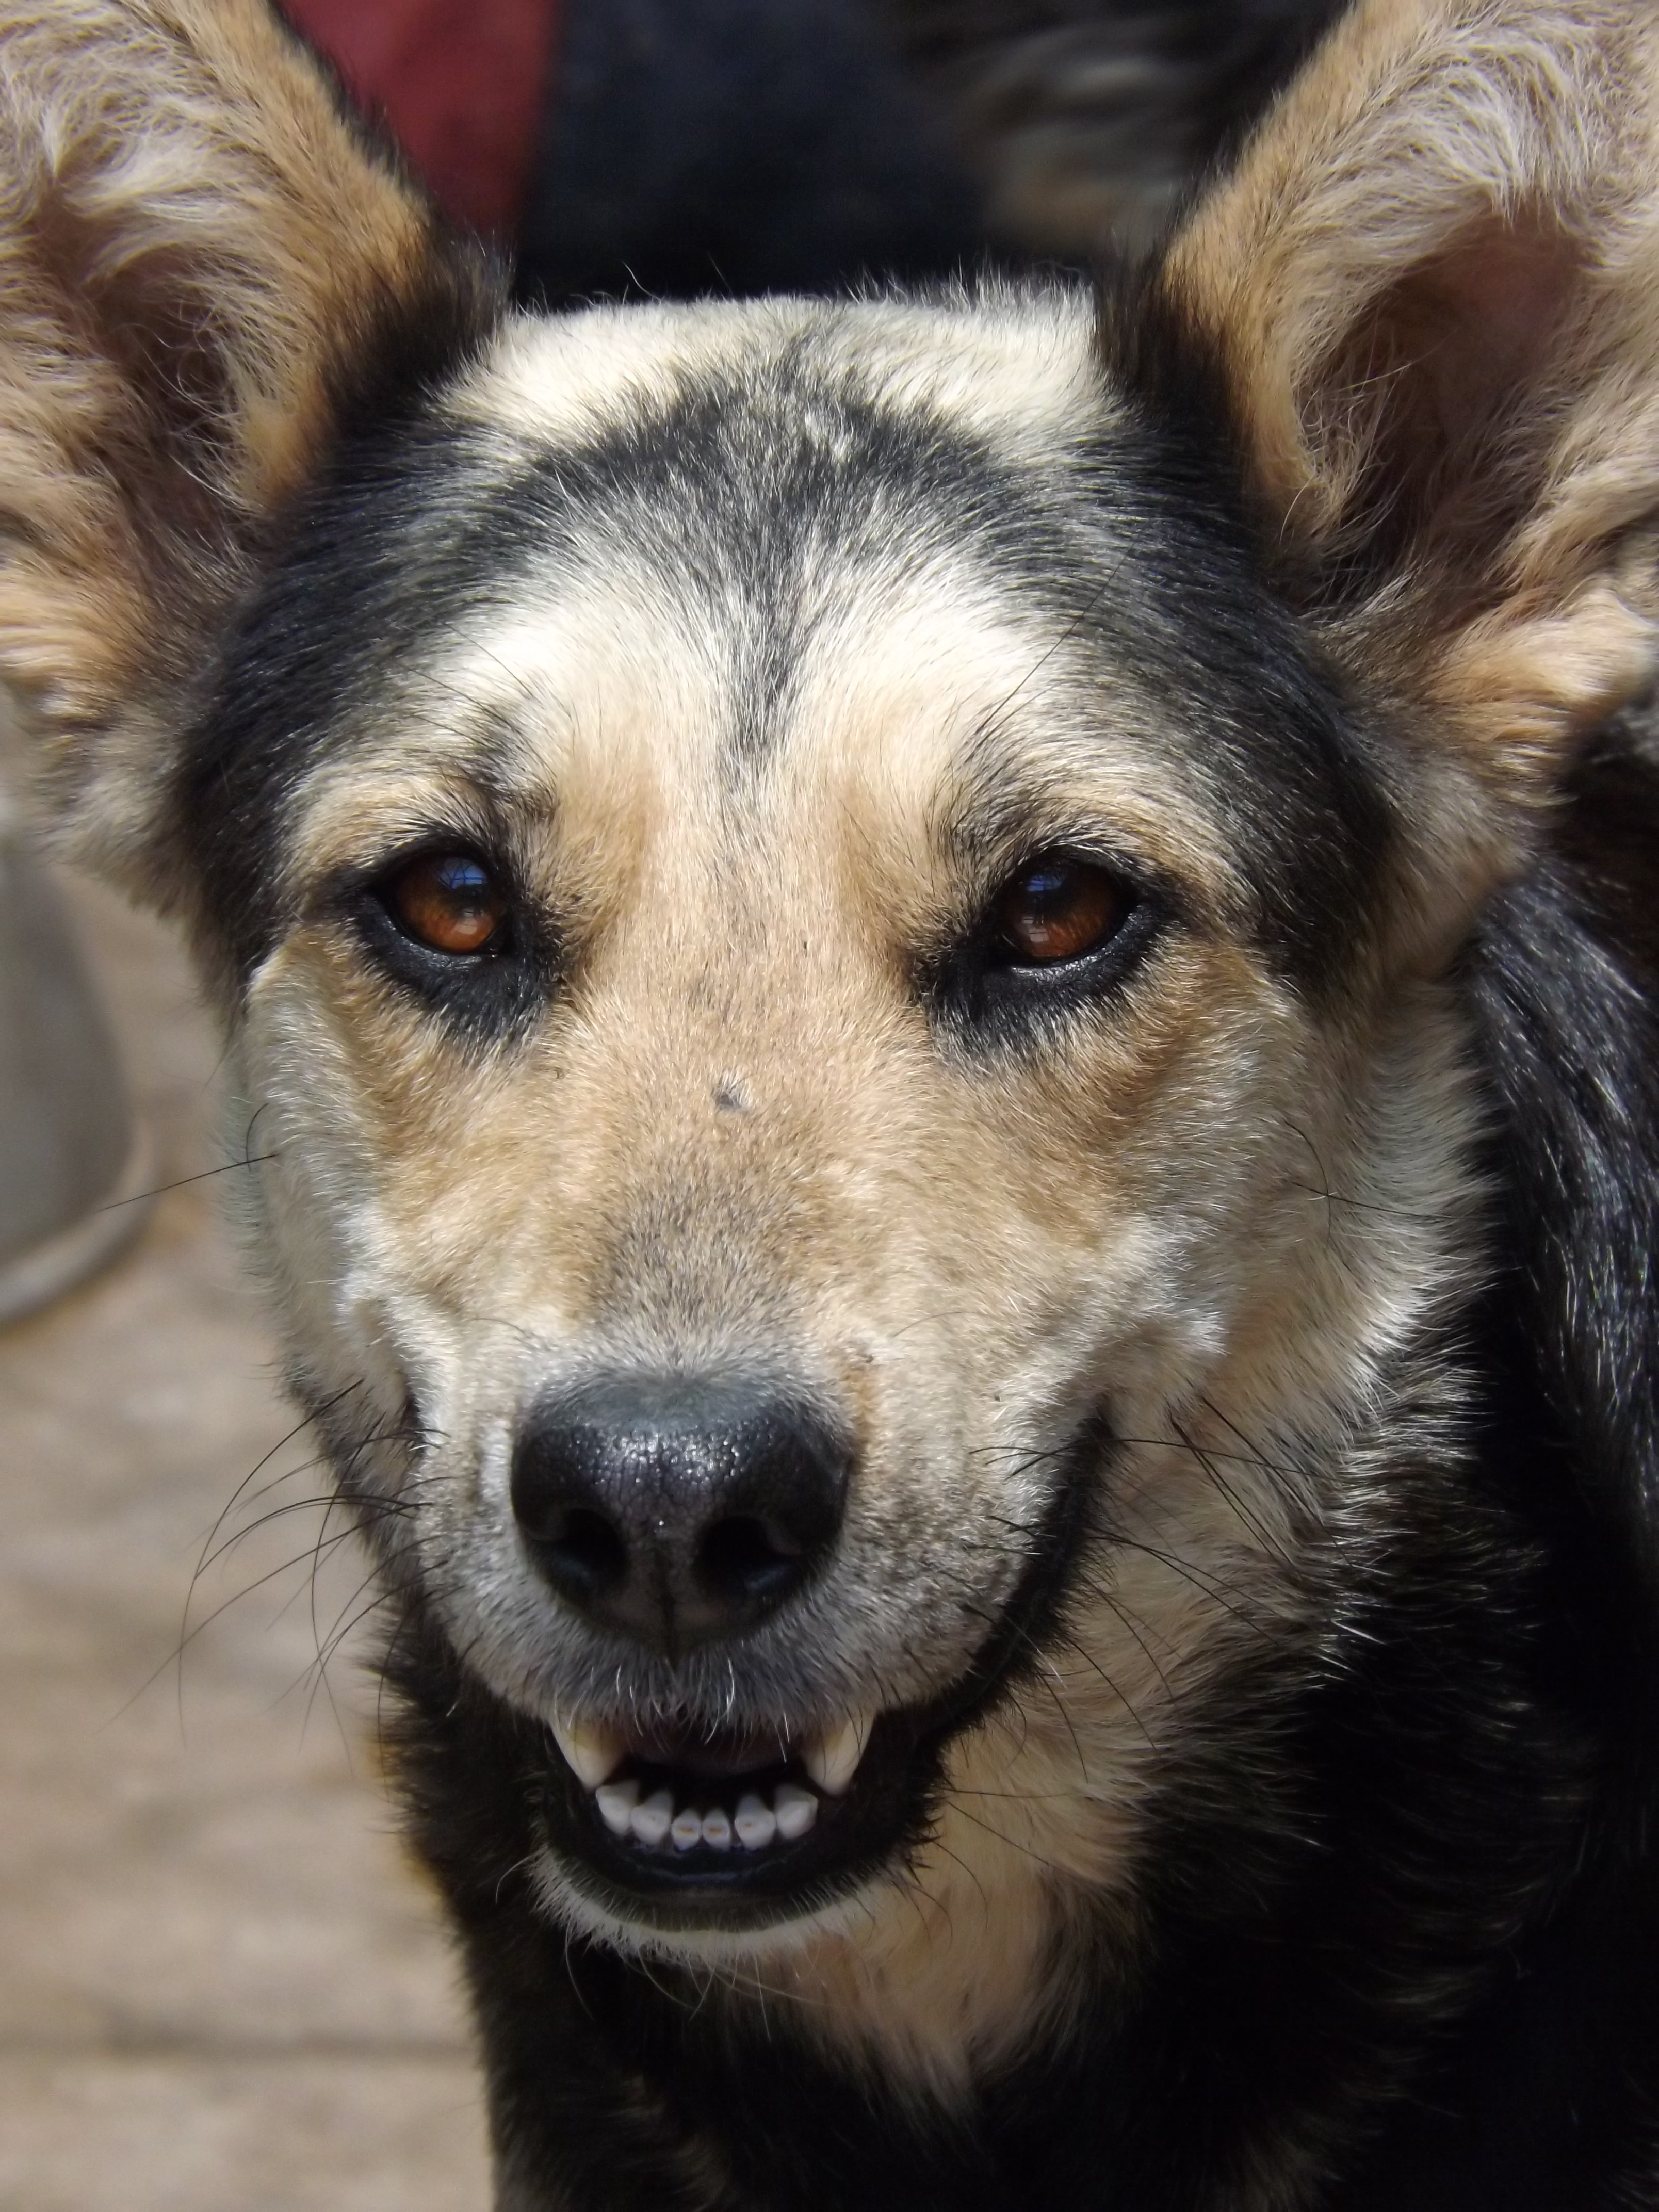
dog, animal, canine, pet, mammal, wolf, happy, vertebrate, adorable, dog breed, street dog, dog like mammal, saarloos wolfdog, wolfdog, czechoslovakian wolfdog, dog breed group, greenland dog, dog crossbreeds, german shepherd dog